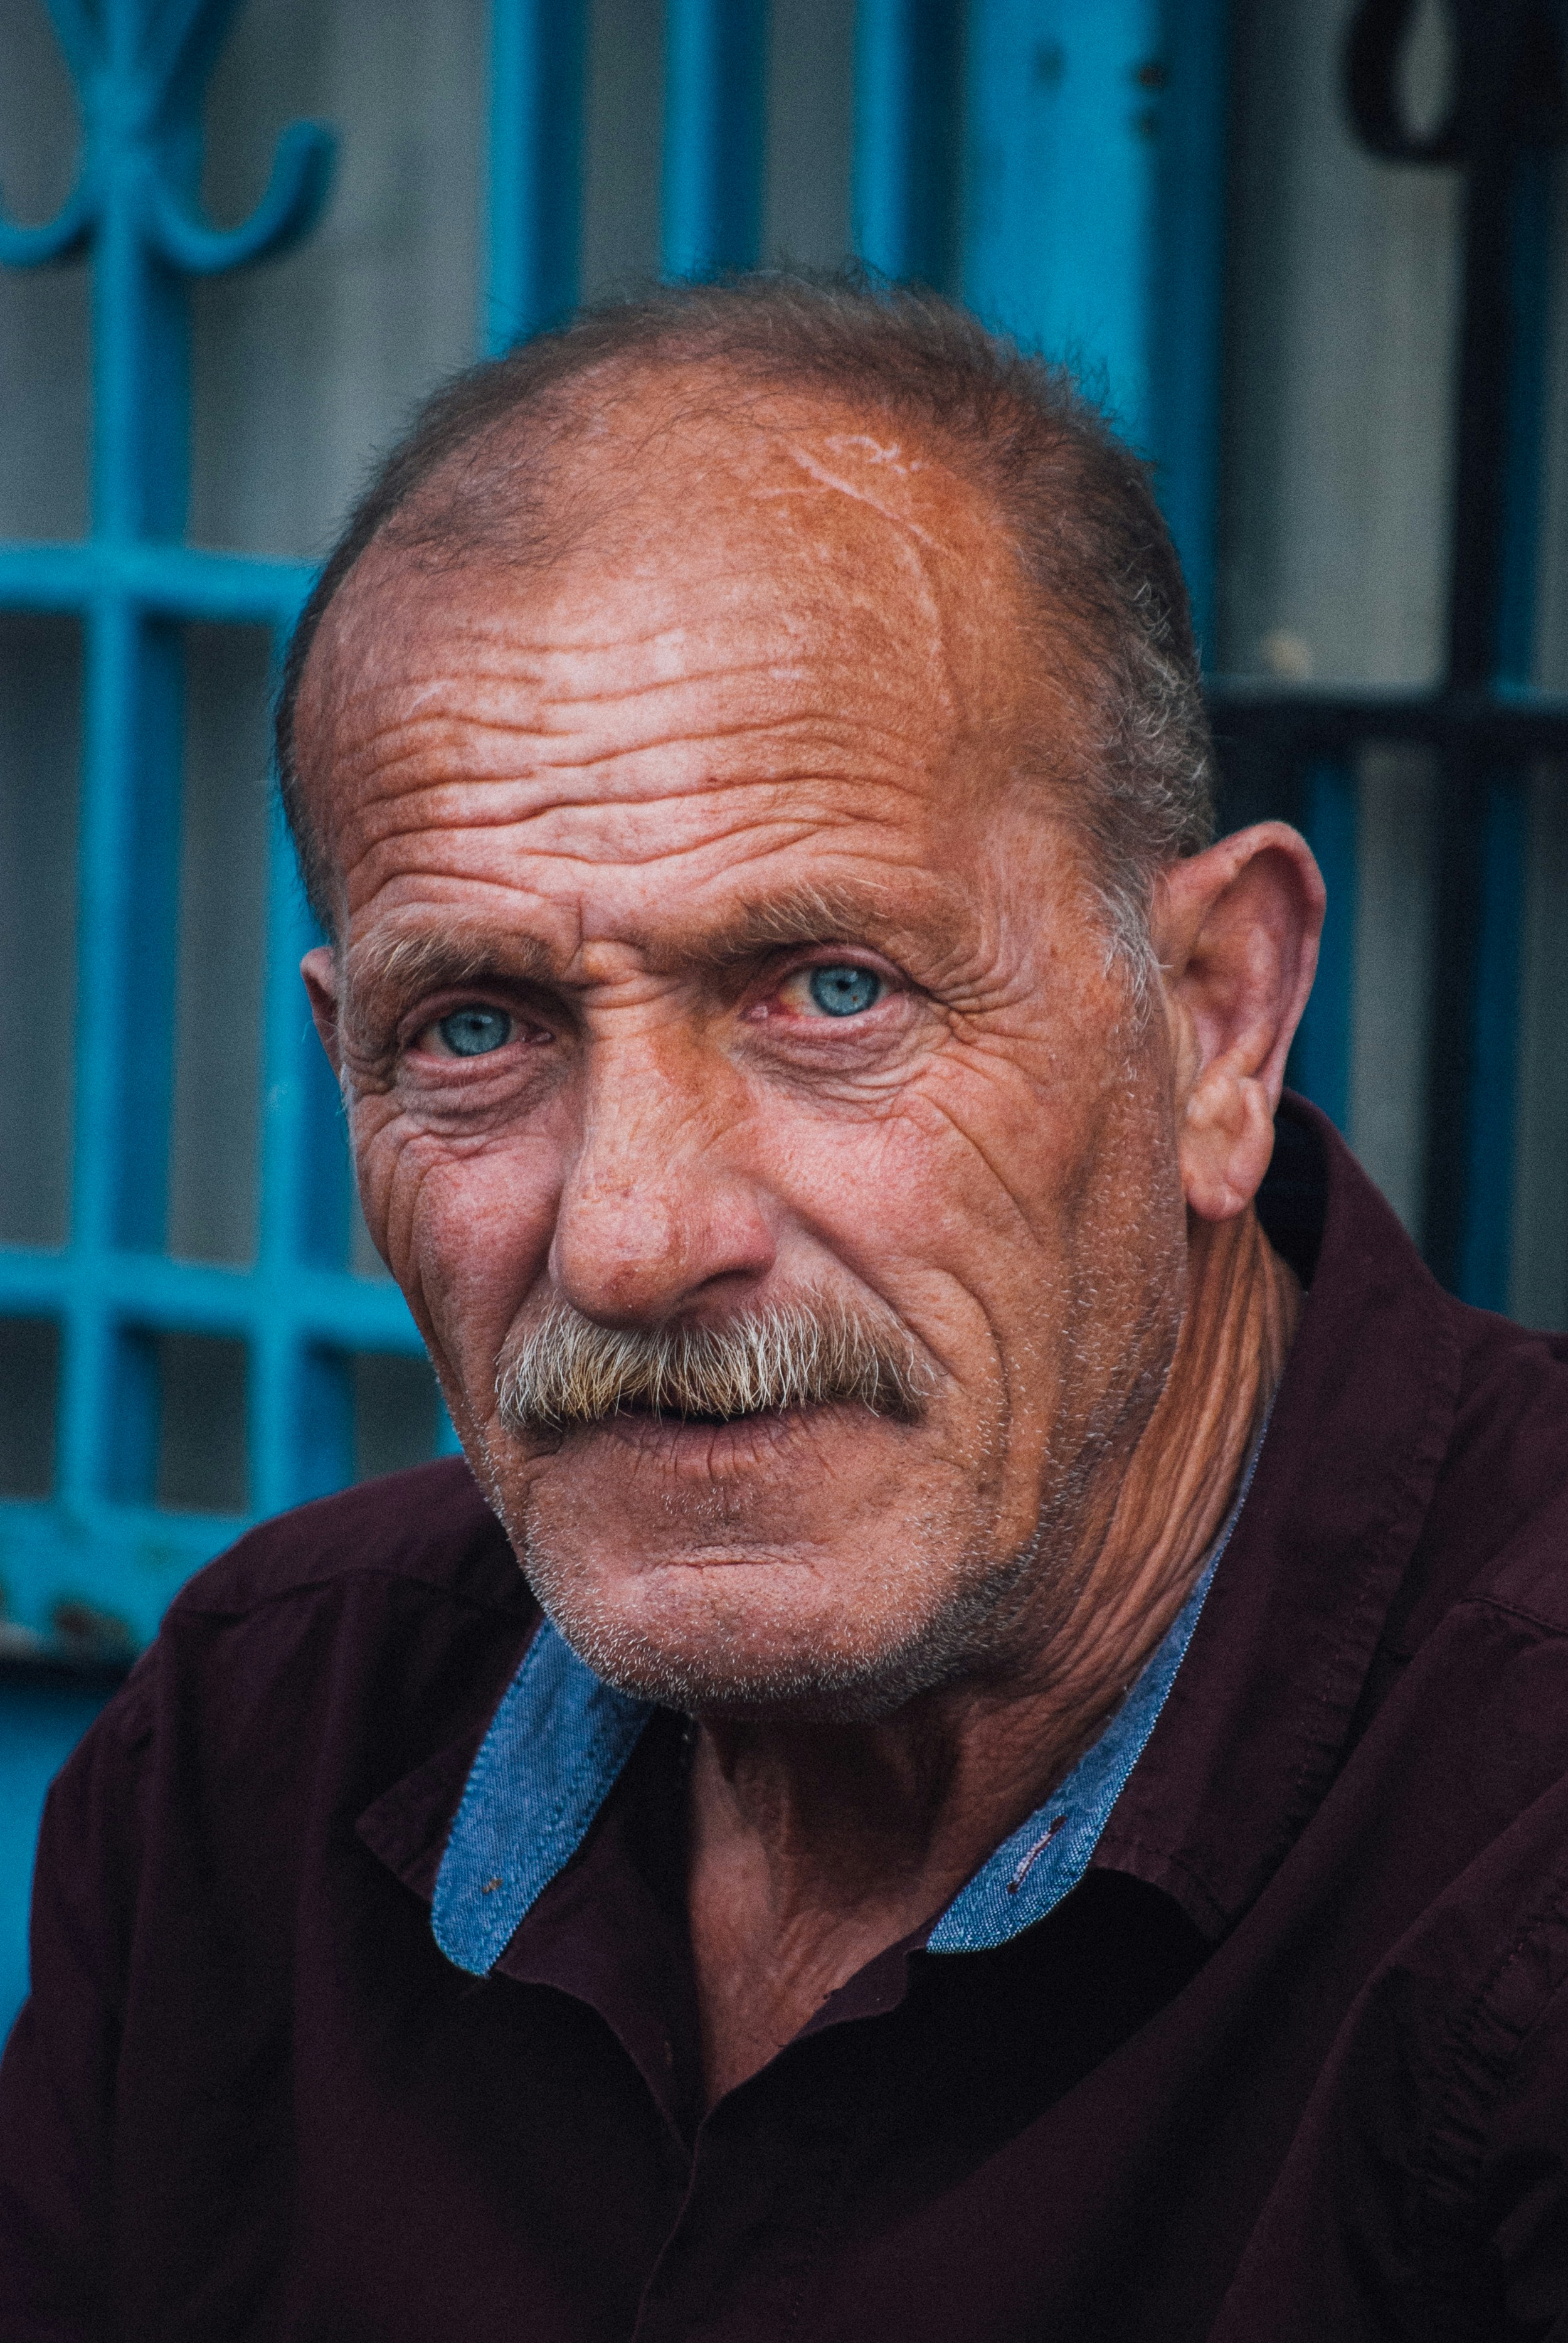
Gender: men